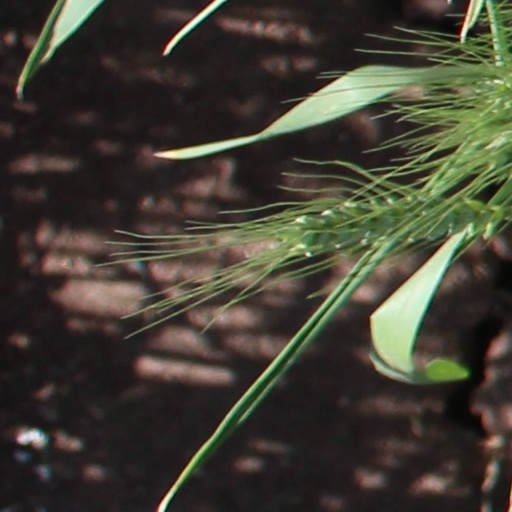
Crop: wheat